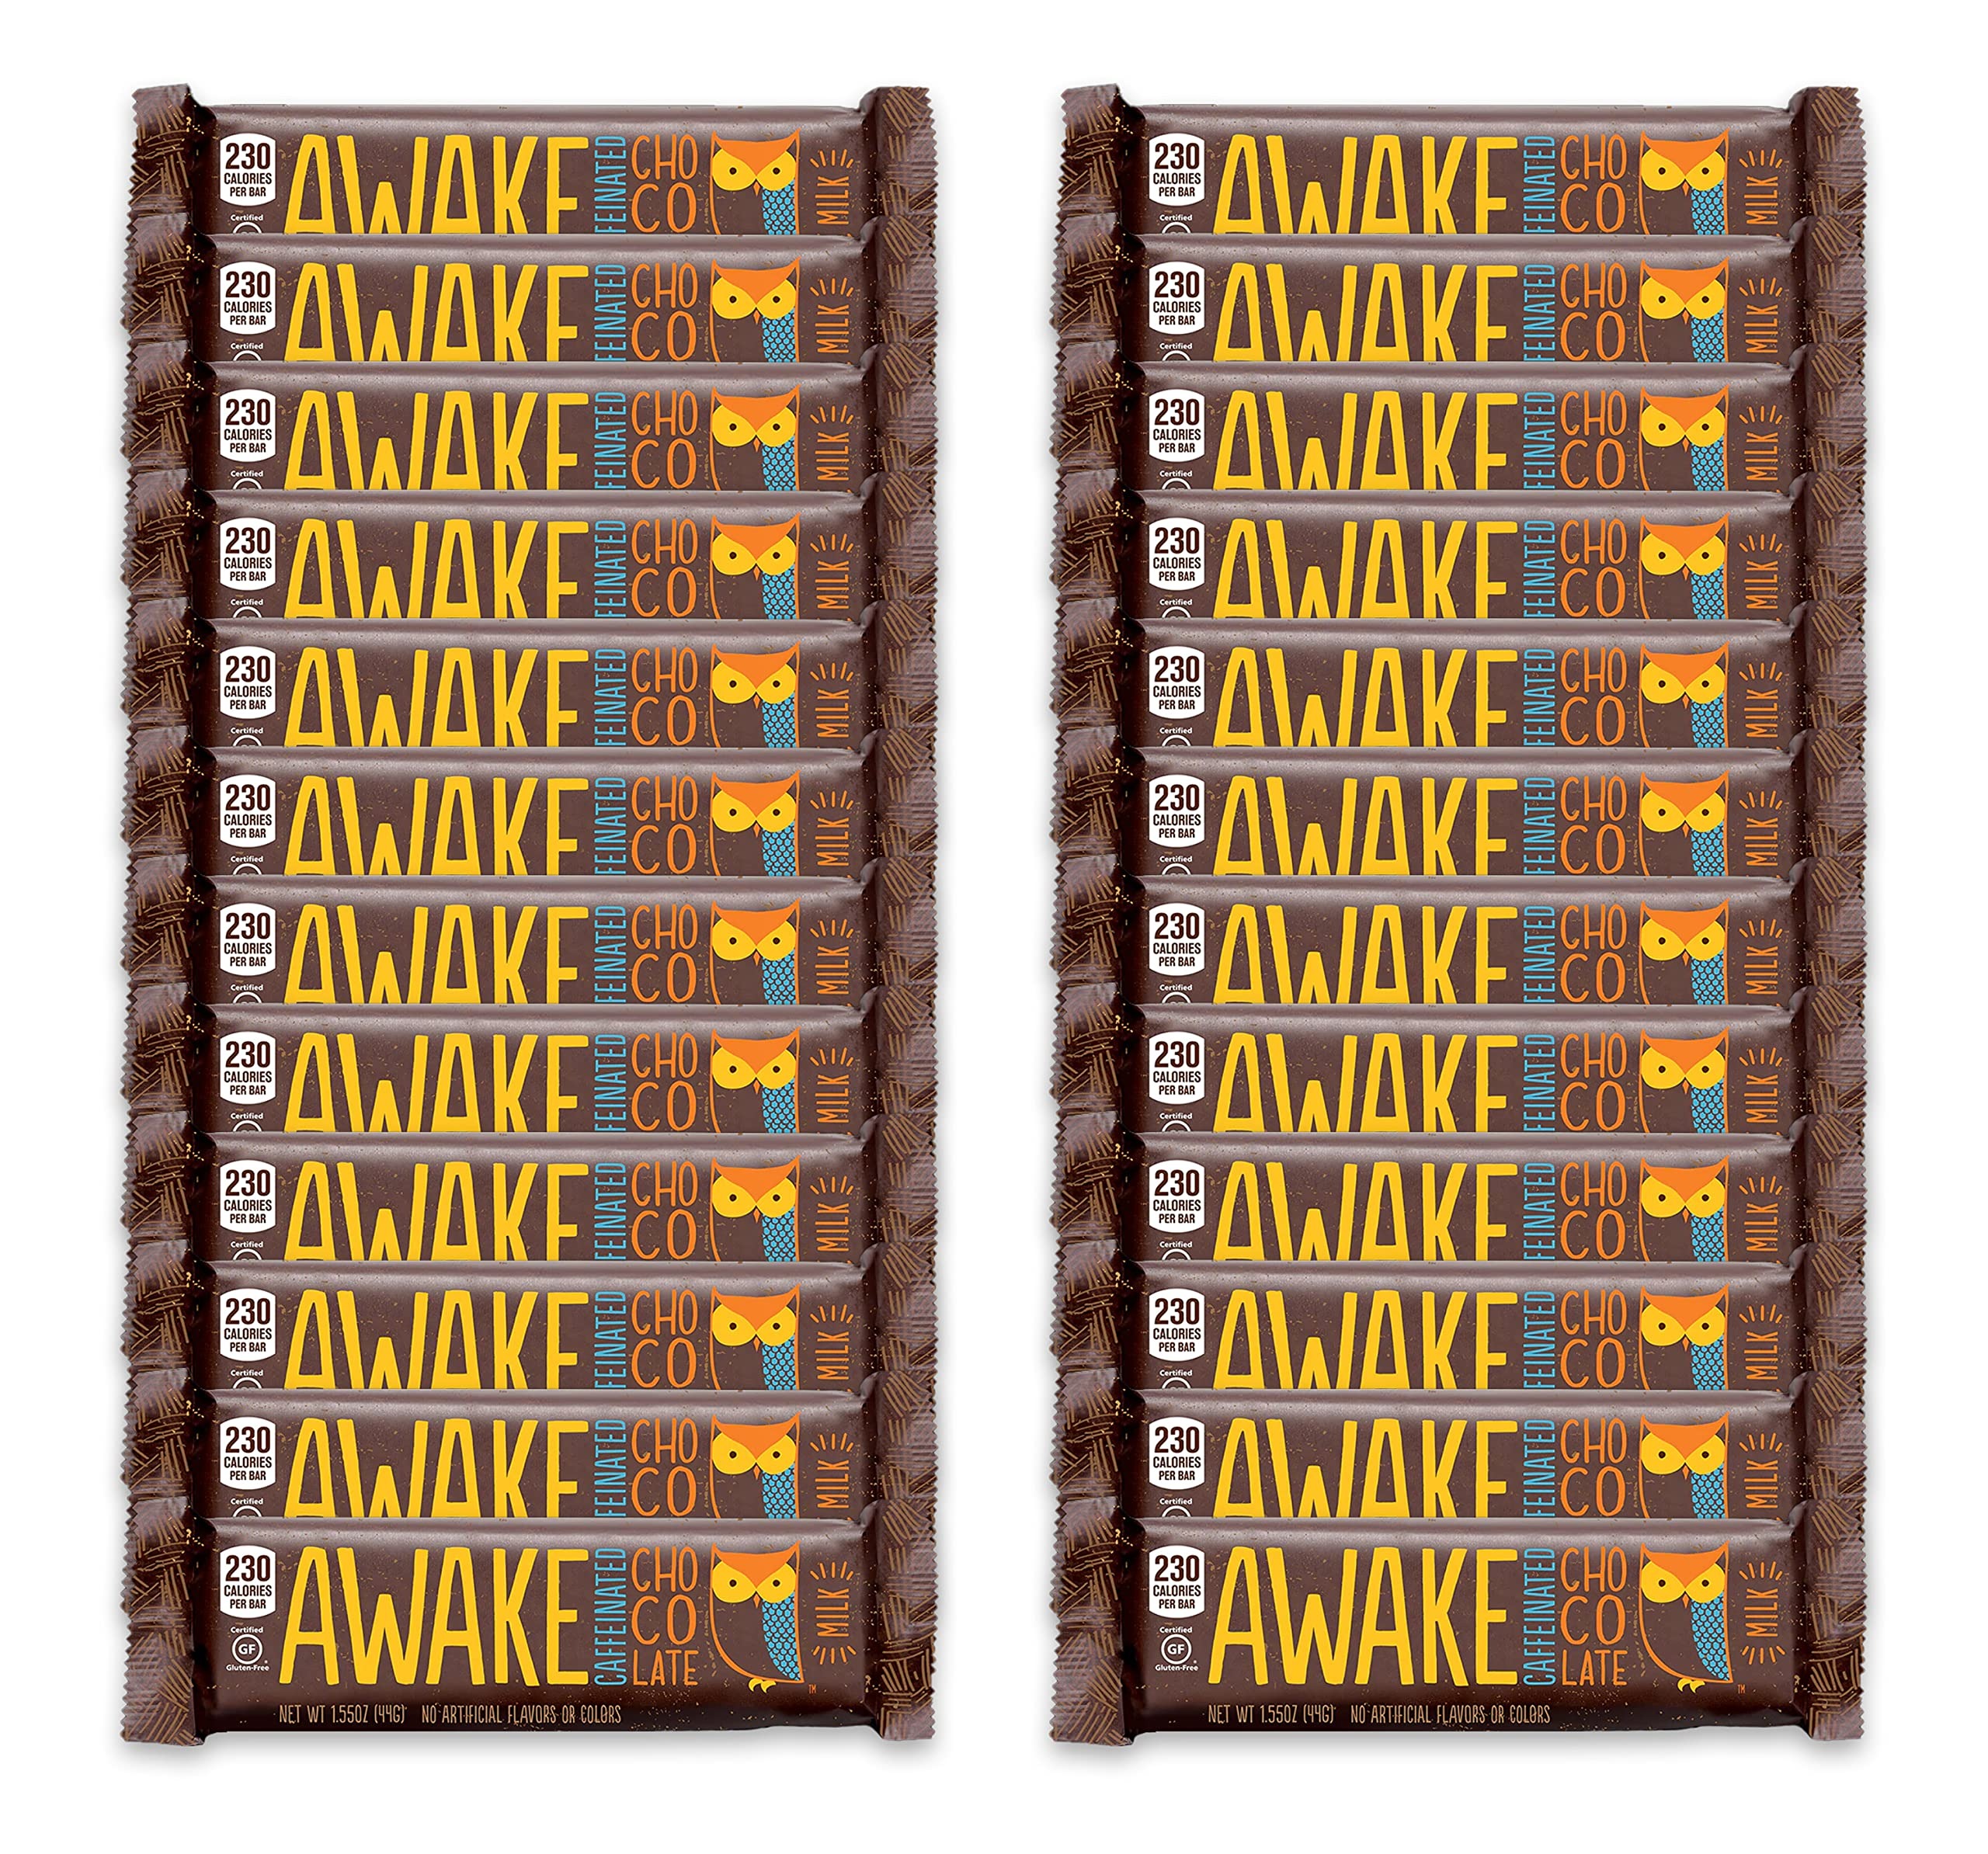
Item Name: AWAKE Chocolate - Milk 1.55oz - Club 24pk
Bullet Point 1: Pure milk chocolate
Bullet Point 2: Caffeine equivalent to a cup of coffee
Bullet Point 3: Convenient, breakable 4-piece tablet bar
Bullet Point 4: Kosher certified
Product Description: AWAKE Caffeinated Chocolate bars combine the delicious taste of premium milk chocolate with as much caffeine as a cup of coffee, or a 250ml energy drink. Perfect for when you gotta get stuff done, and just don't have the energy to do it
Value: 37.2
Unit: ounce

Price: 29.72